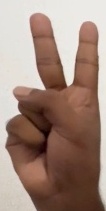
ASL sign: 2